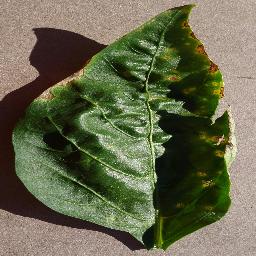
Label: Pepper,_bell___Bacterial_spot